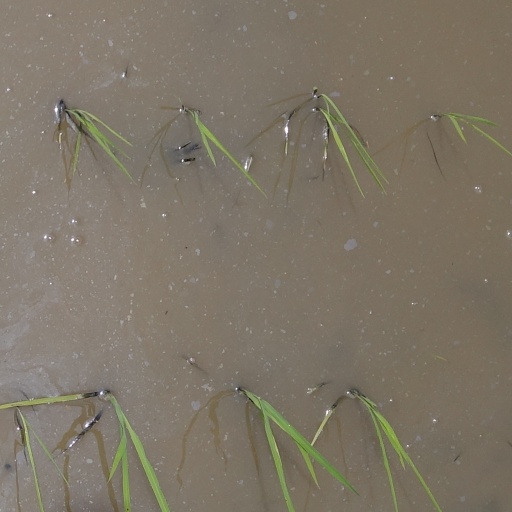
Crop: rice